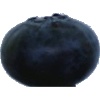
Label: Blueberry 1